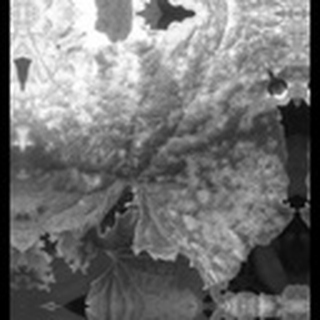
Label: cotton_powdery_mildew